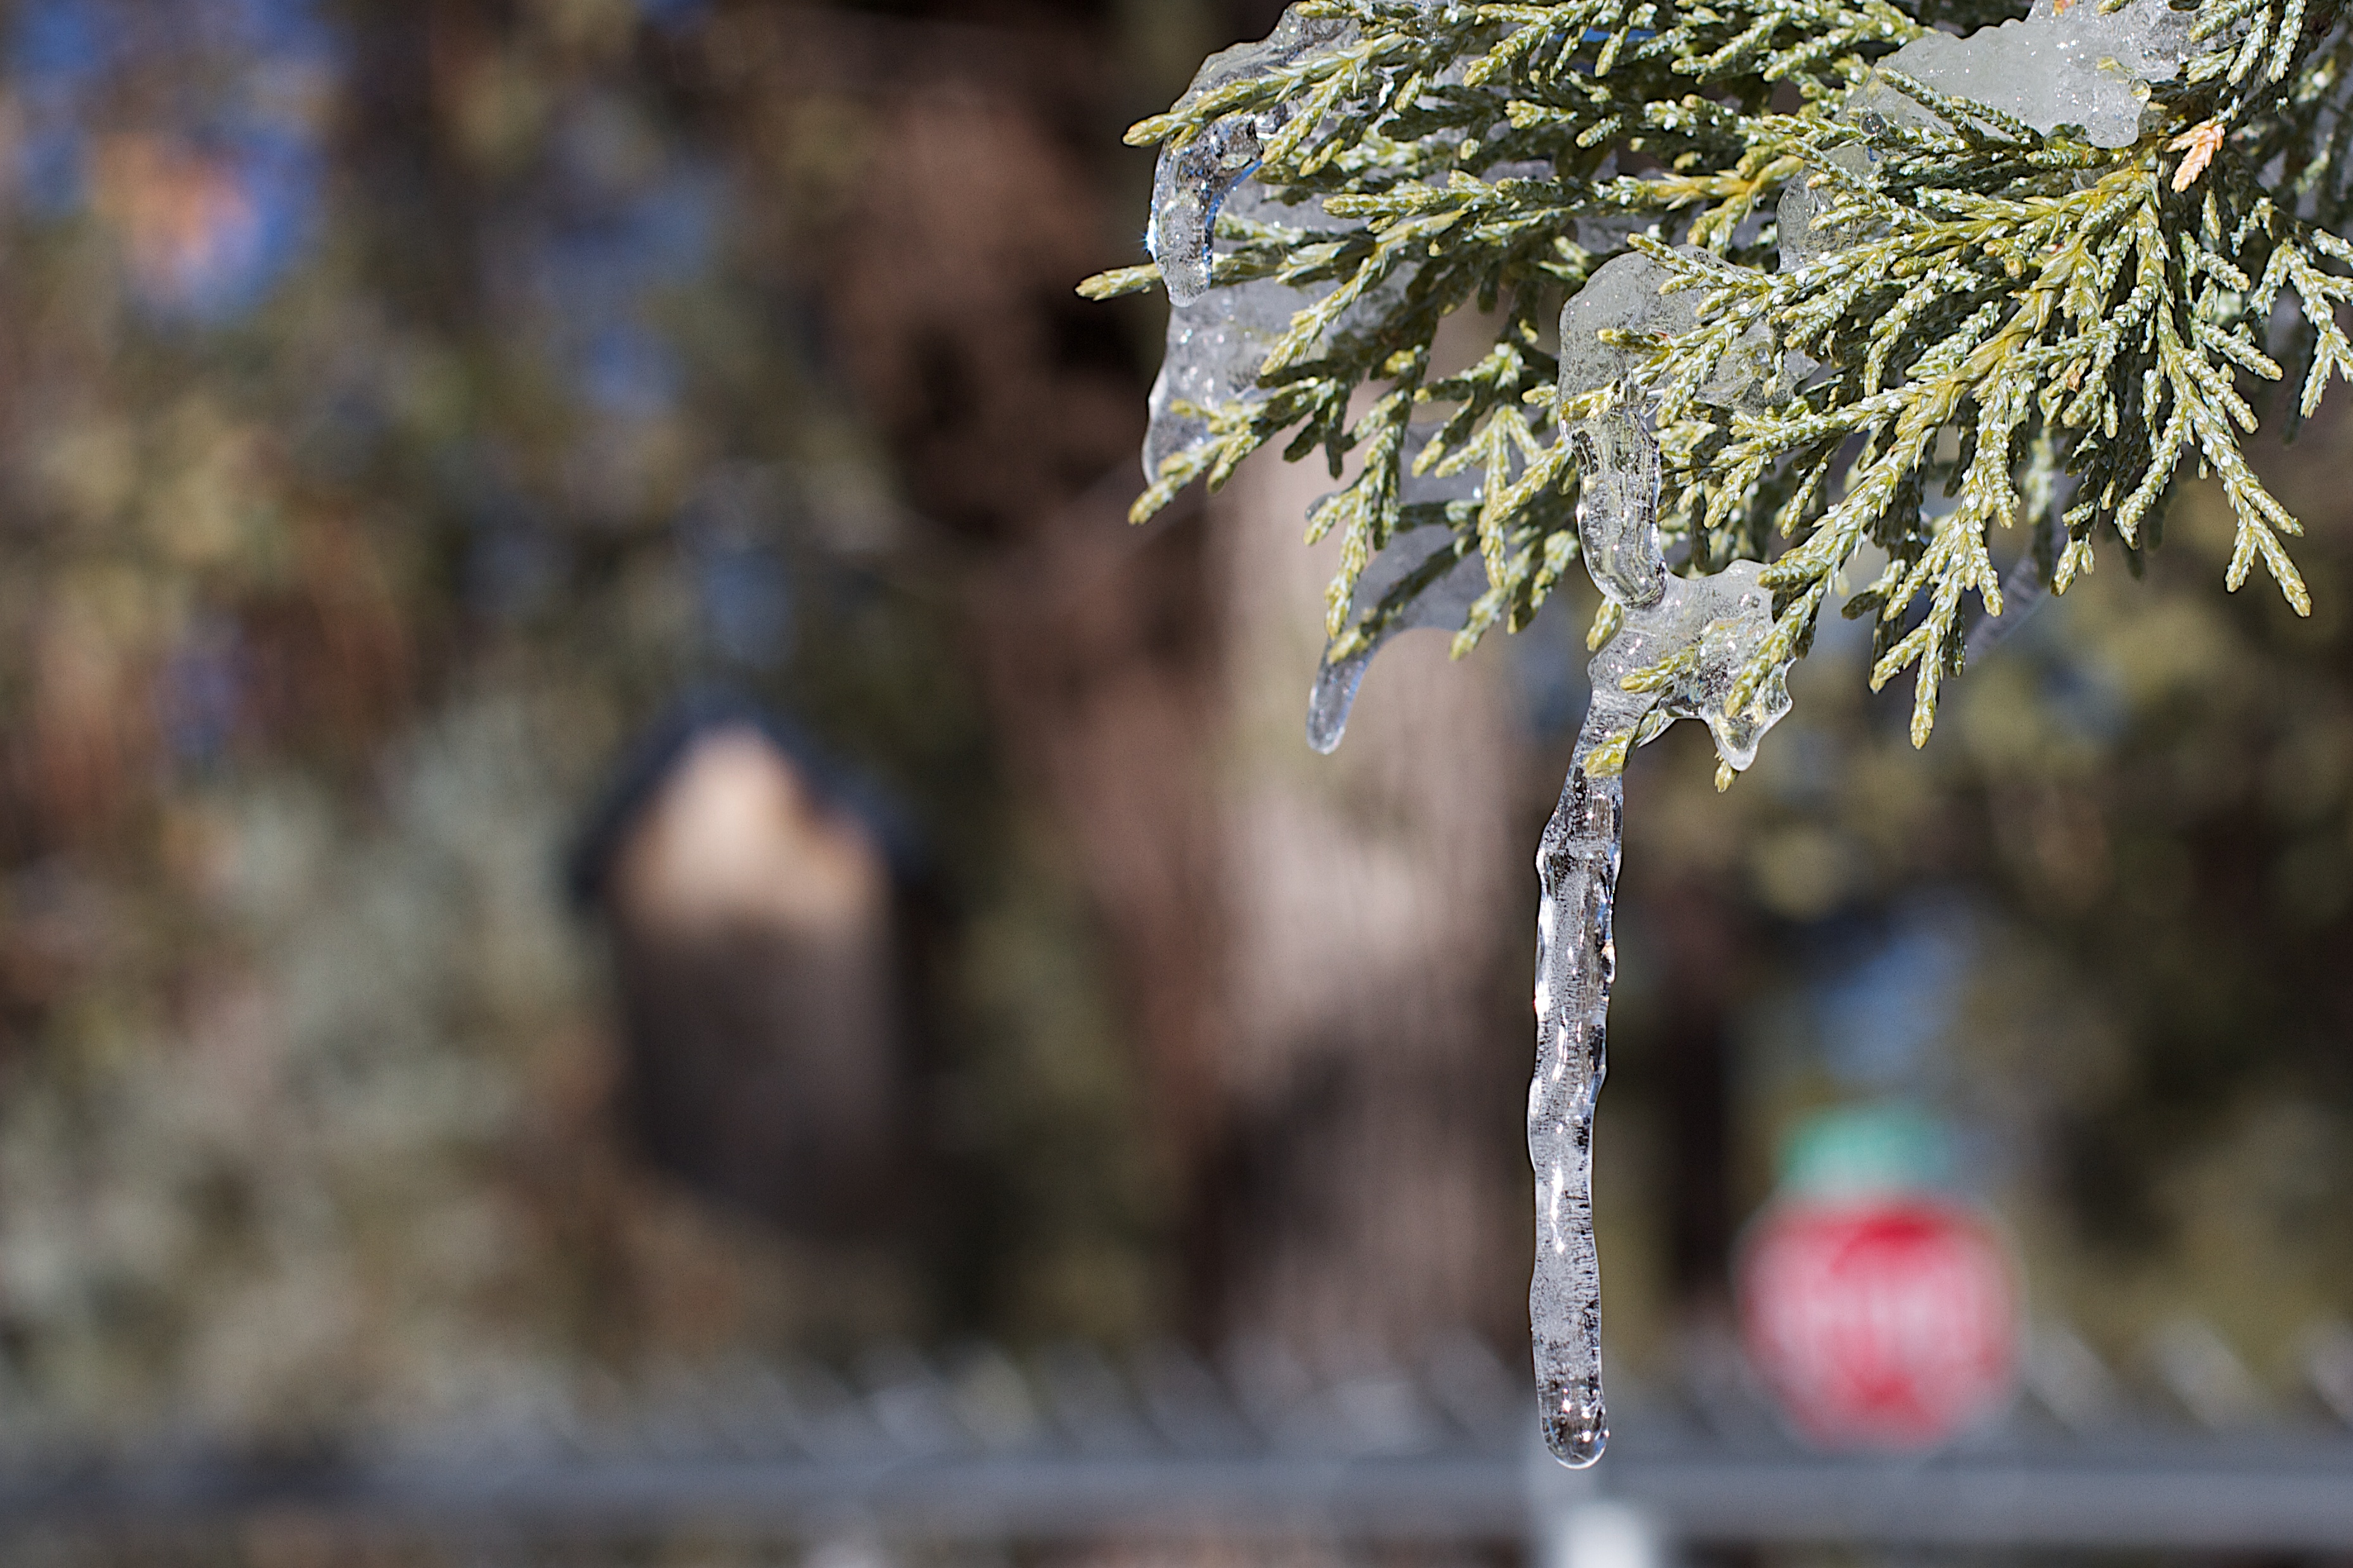
tree, nature, branch, snow, winter, plant, sunlight, leaf, flower, frost, ice, spring, autumn, flora, season, twig, macro photography, woody plant